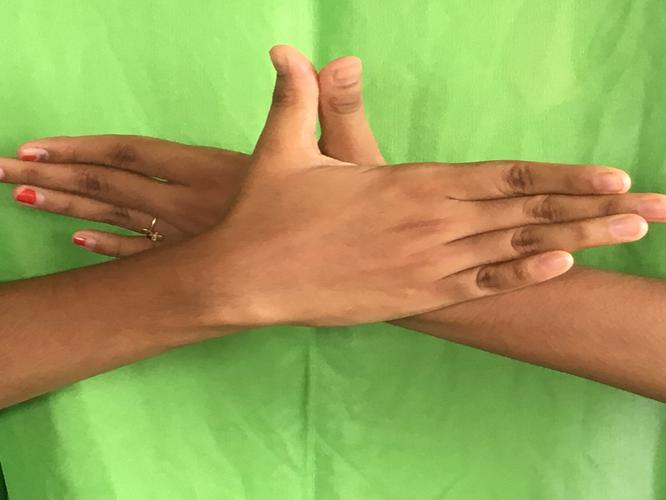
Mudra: Garuda
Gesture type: double_hand